Answer in natural language. Which point is closer to the camera taking this photo, point A  or point B? Choose between the following options: B or A
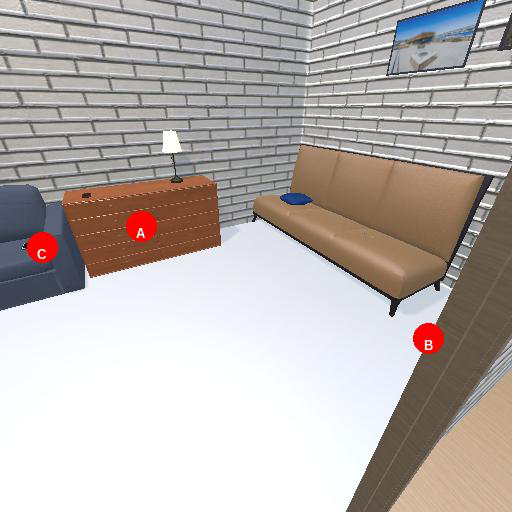
<answer>B</answer>